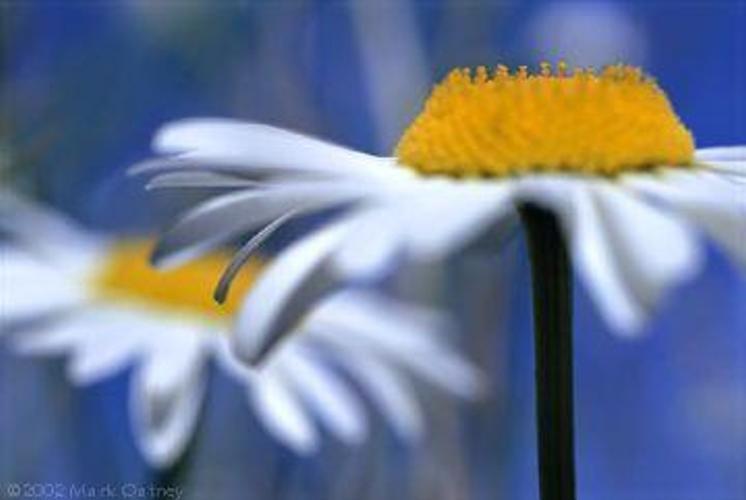
Flower: Daisy